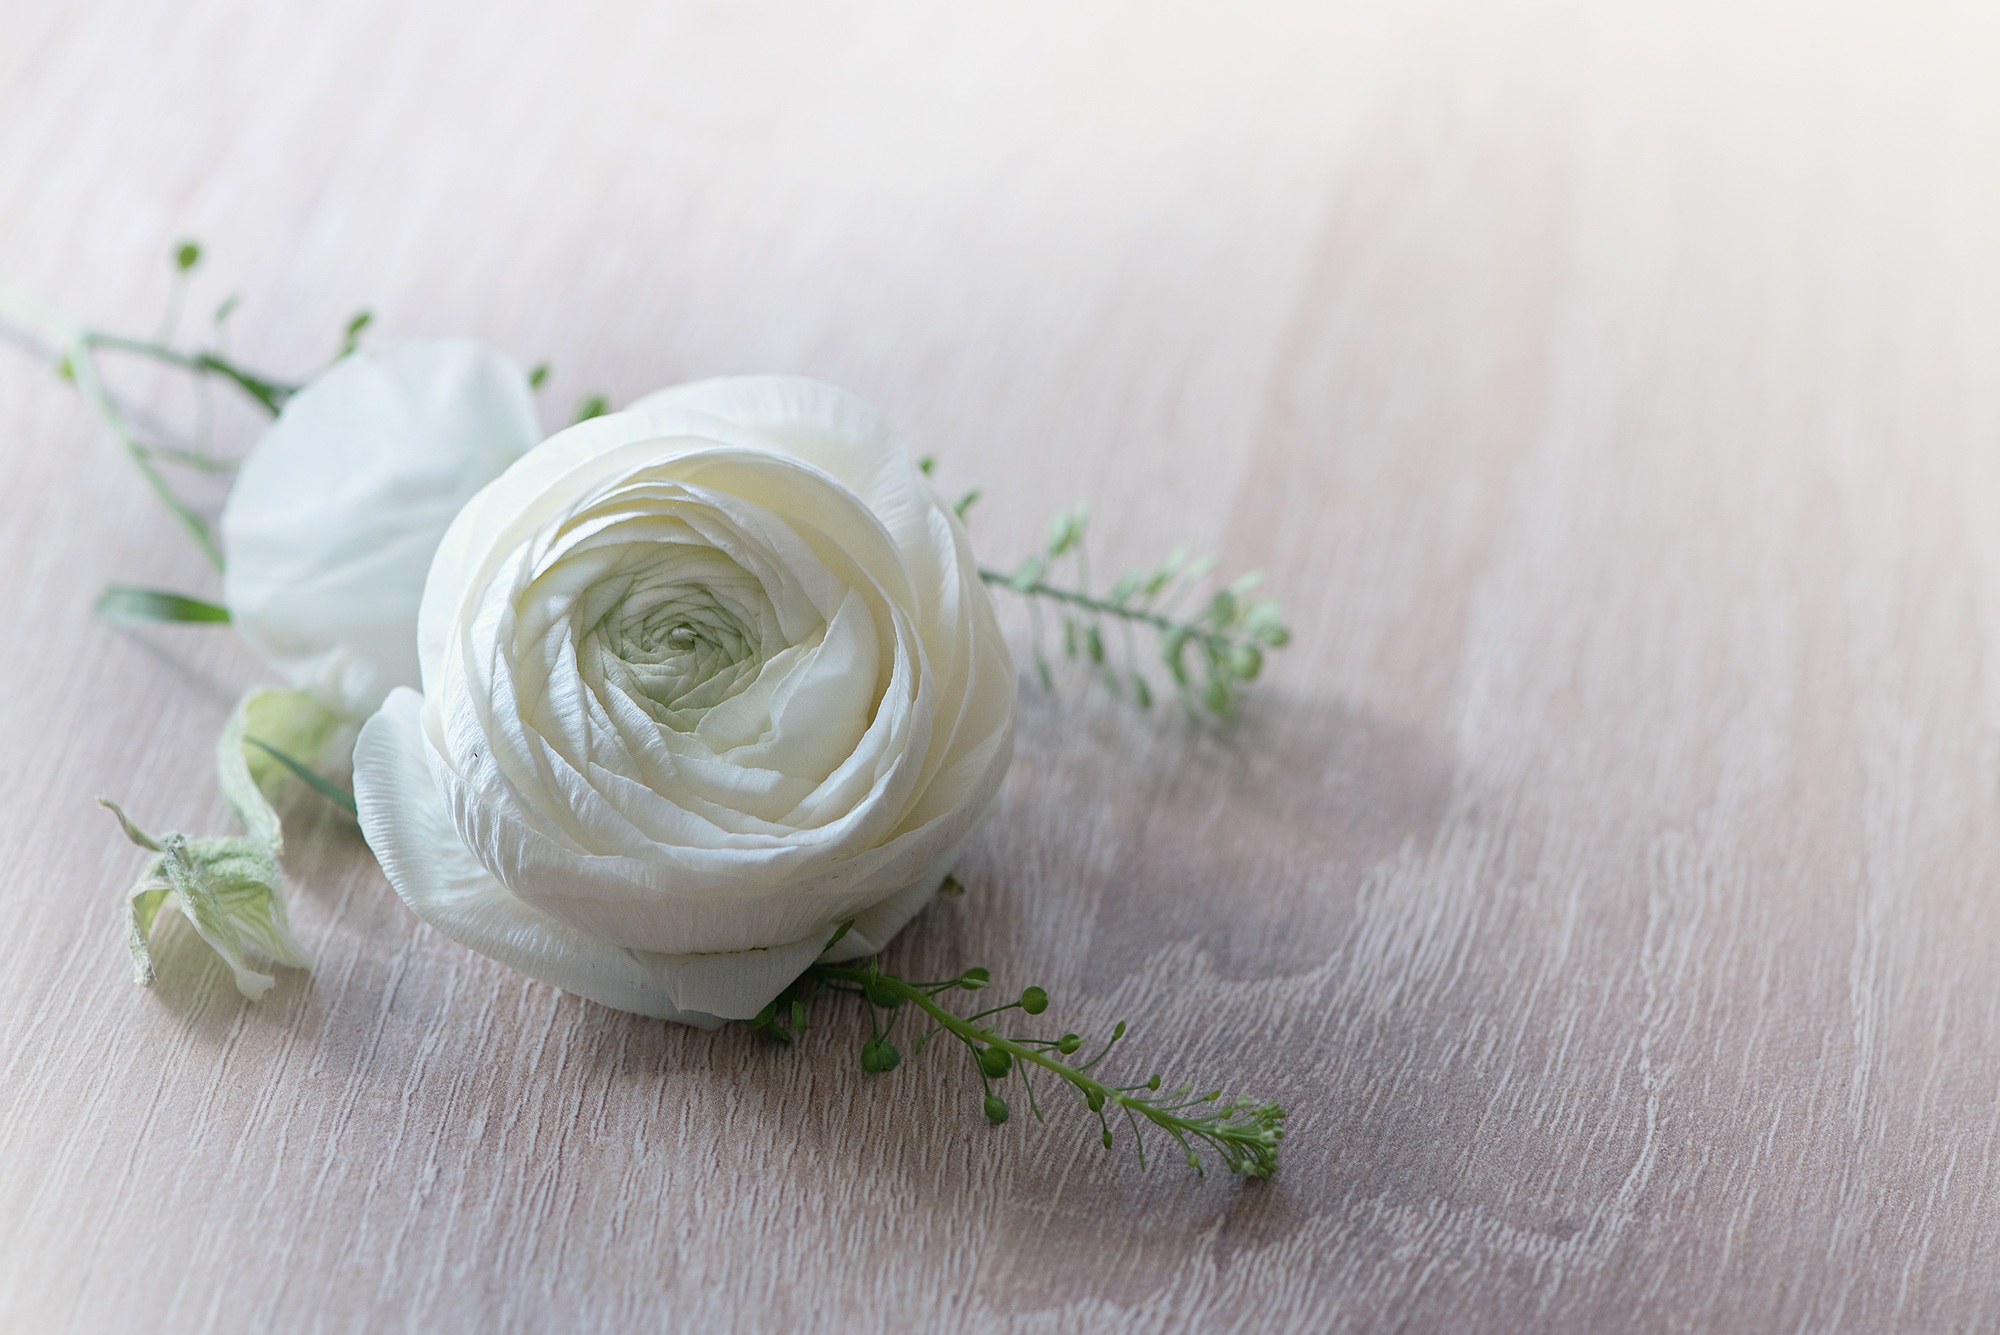
hand, blossom, plant, white, flower, petal, bloom, spring, green, macro, close, close up, petals, skin, ranunculus, text freedom, flowering plant, flower bouquet, land plant